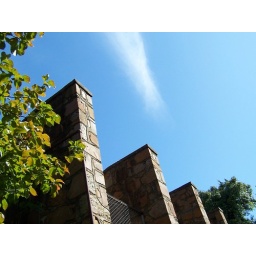
Old animal enclosures built by CCC, still being used to house reptiles &amp;amp; small primates. 100_8996